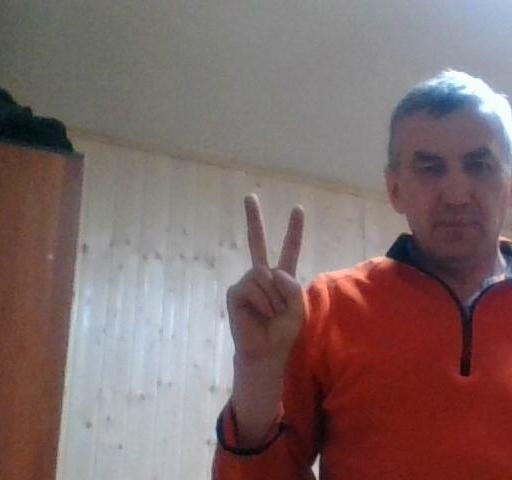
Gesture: peace